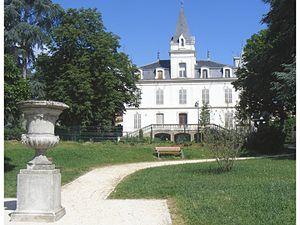
Château du Plantier
Saint-Martin-la-Plaine est une commune française, du département de la Loire en région Auvergne-Rhône-Alpes. Ses habitants sont appelés les Saint Martinaires. Elle est située dans le Jarez, entre Saint-Étienne à l'ouest et Lyon à l'est, et face au massif du Pilat. Avec 3 686 habitants en 2010, elle connaît une progression démographique forte.